Tiree

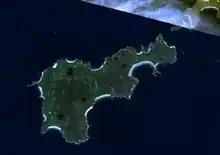
Satellite image of Tiree.

As with the rest of western Scotland, Tiree experiences a maritime climate (Cfb) with cool summers and mild winters. Despite its being on the same latitude as Labrador on the opposite side of the Atlantic Ocean, snow and frost are rare, and short-lived when they occur. Weather data is collected at the island's airport. The lowest temperature to occur in recent years was during the cold spell of December 2010. The extreme maritime moderation contributes to summer temperatures that are far below even coastal locations in continental Europe on similar latitudes. Winter temperatures are similar to those of coastal southern England.